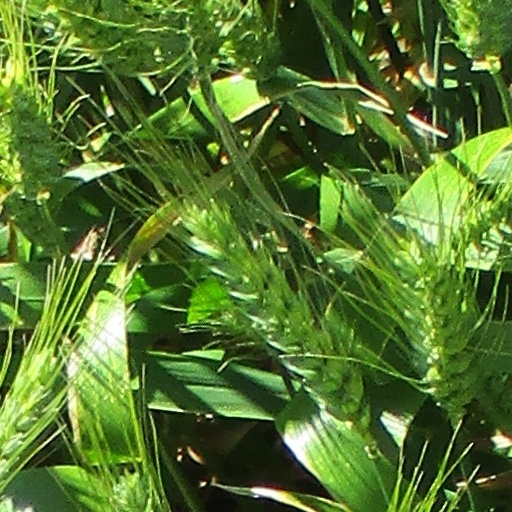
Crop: wheat